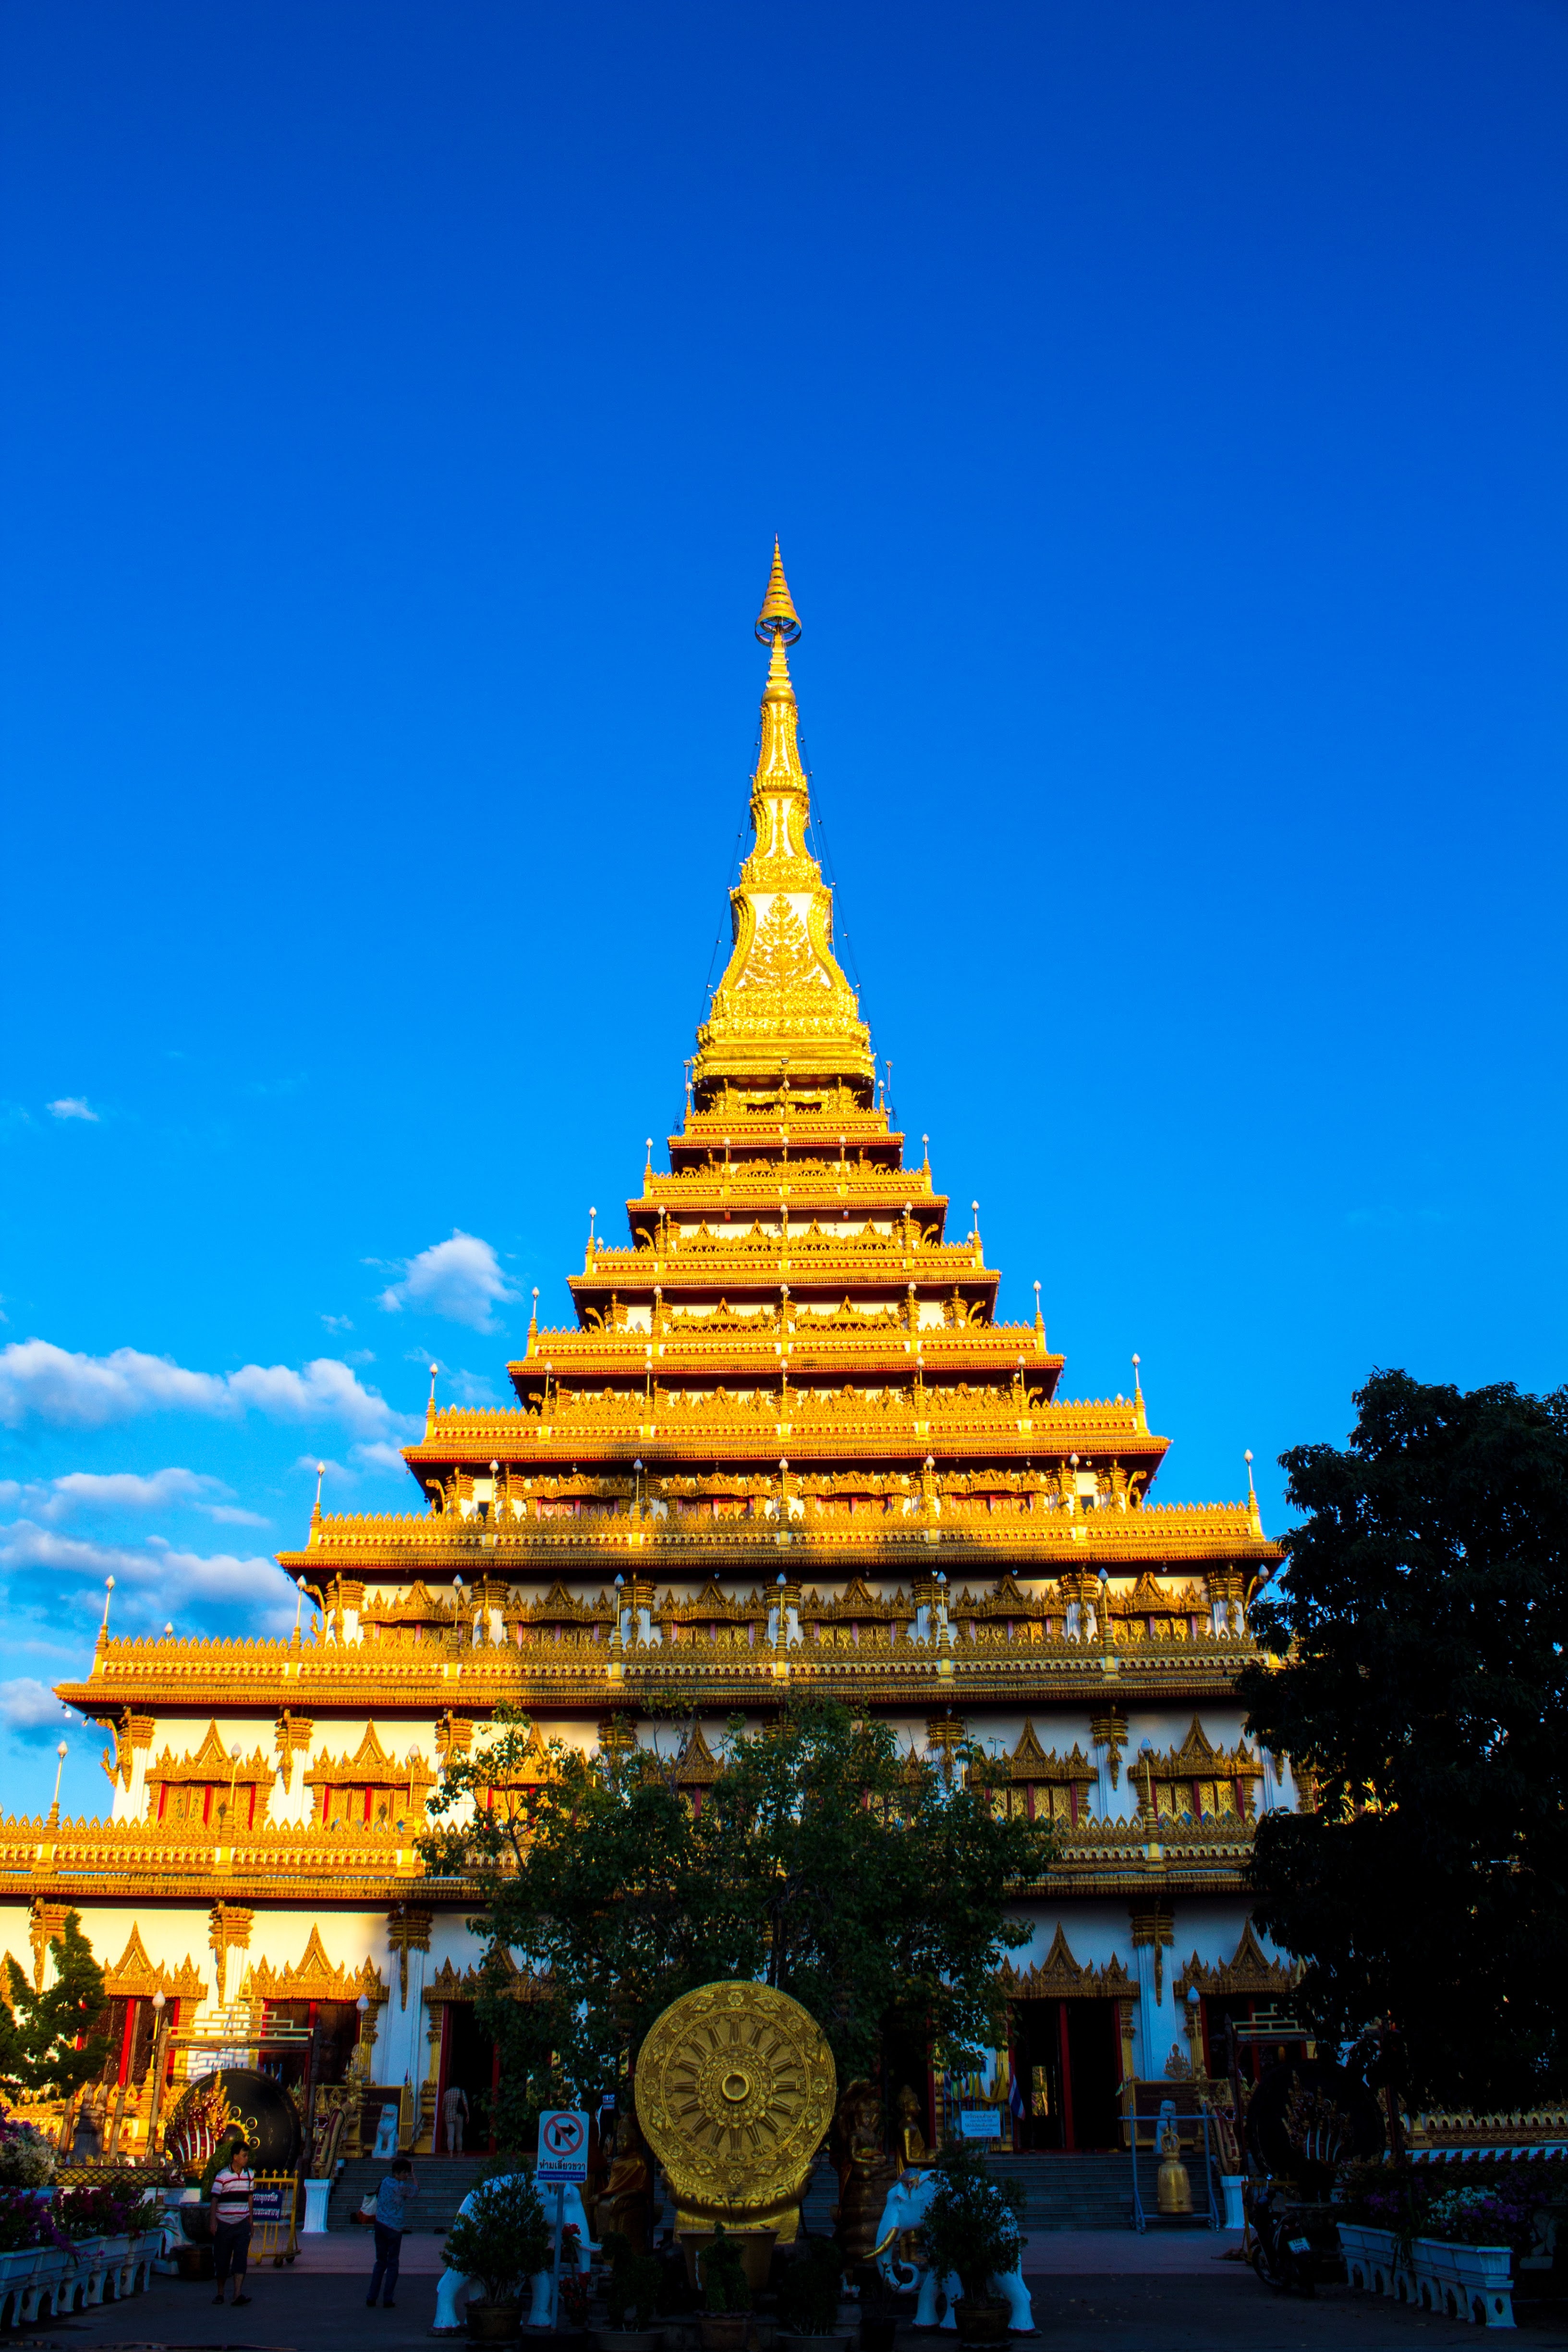
beach, building, tower, landmark, church, measure, place of worship, painting, art, temple, pagoda, wat nong waeng, the white temple, for priests, thailand art, thailand temple, sangkhokrarom